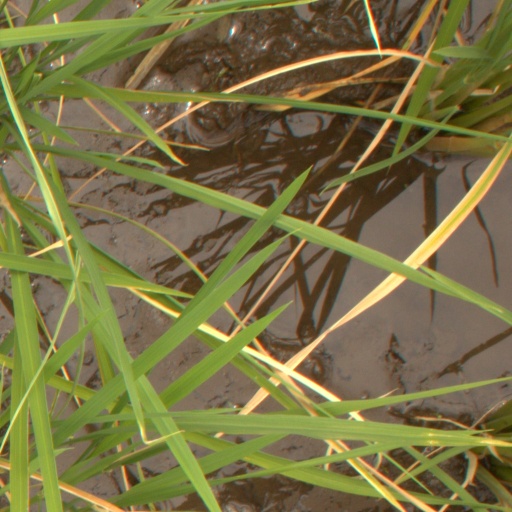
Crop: rice